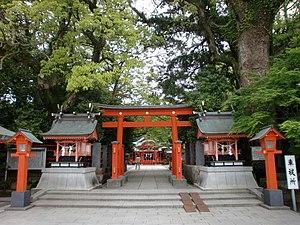
Le Hirakiki-ji est un sanctuaire shinto consacré à Amaterasu et situé à Ibusuki dans la préfecture de Kagoshima au Japon.